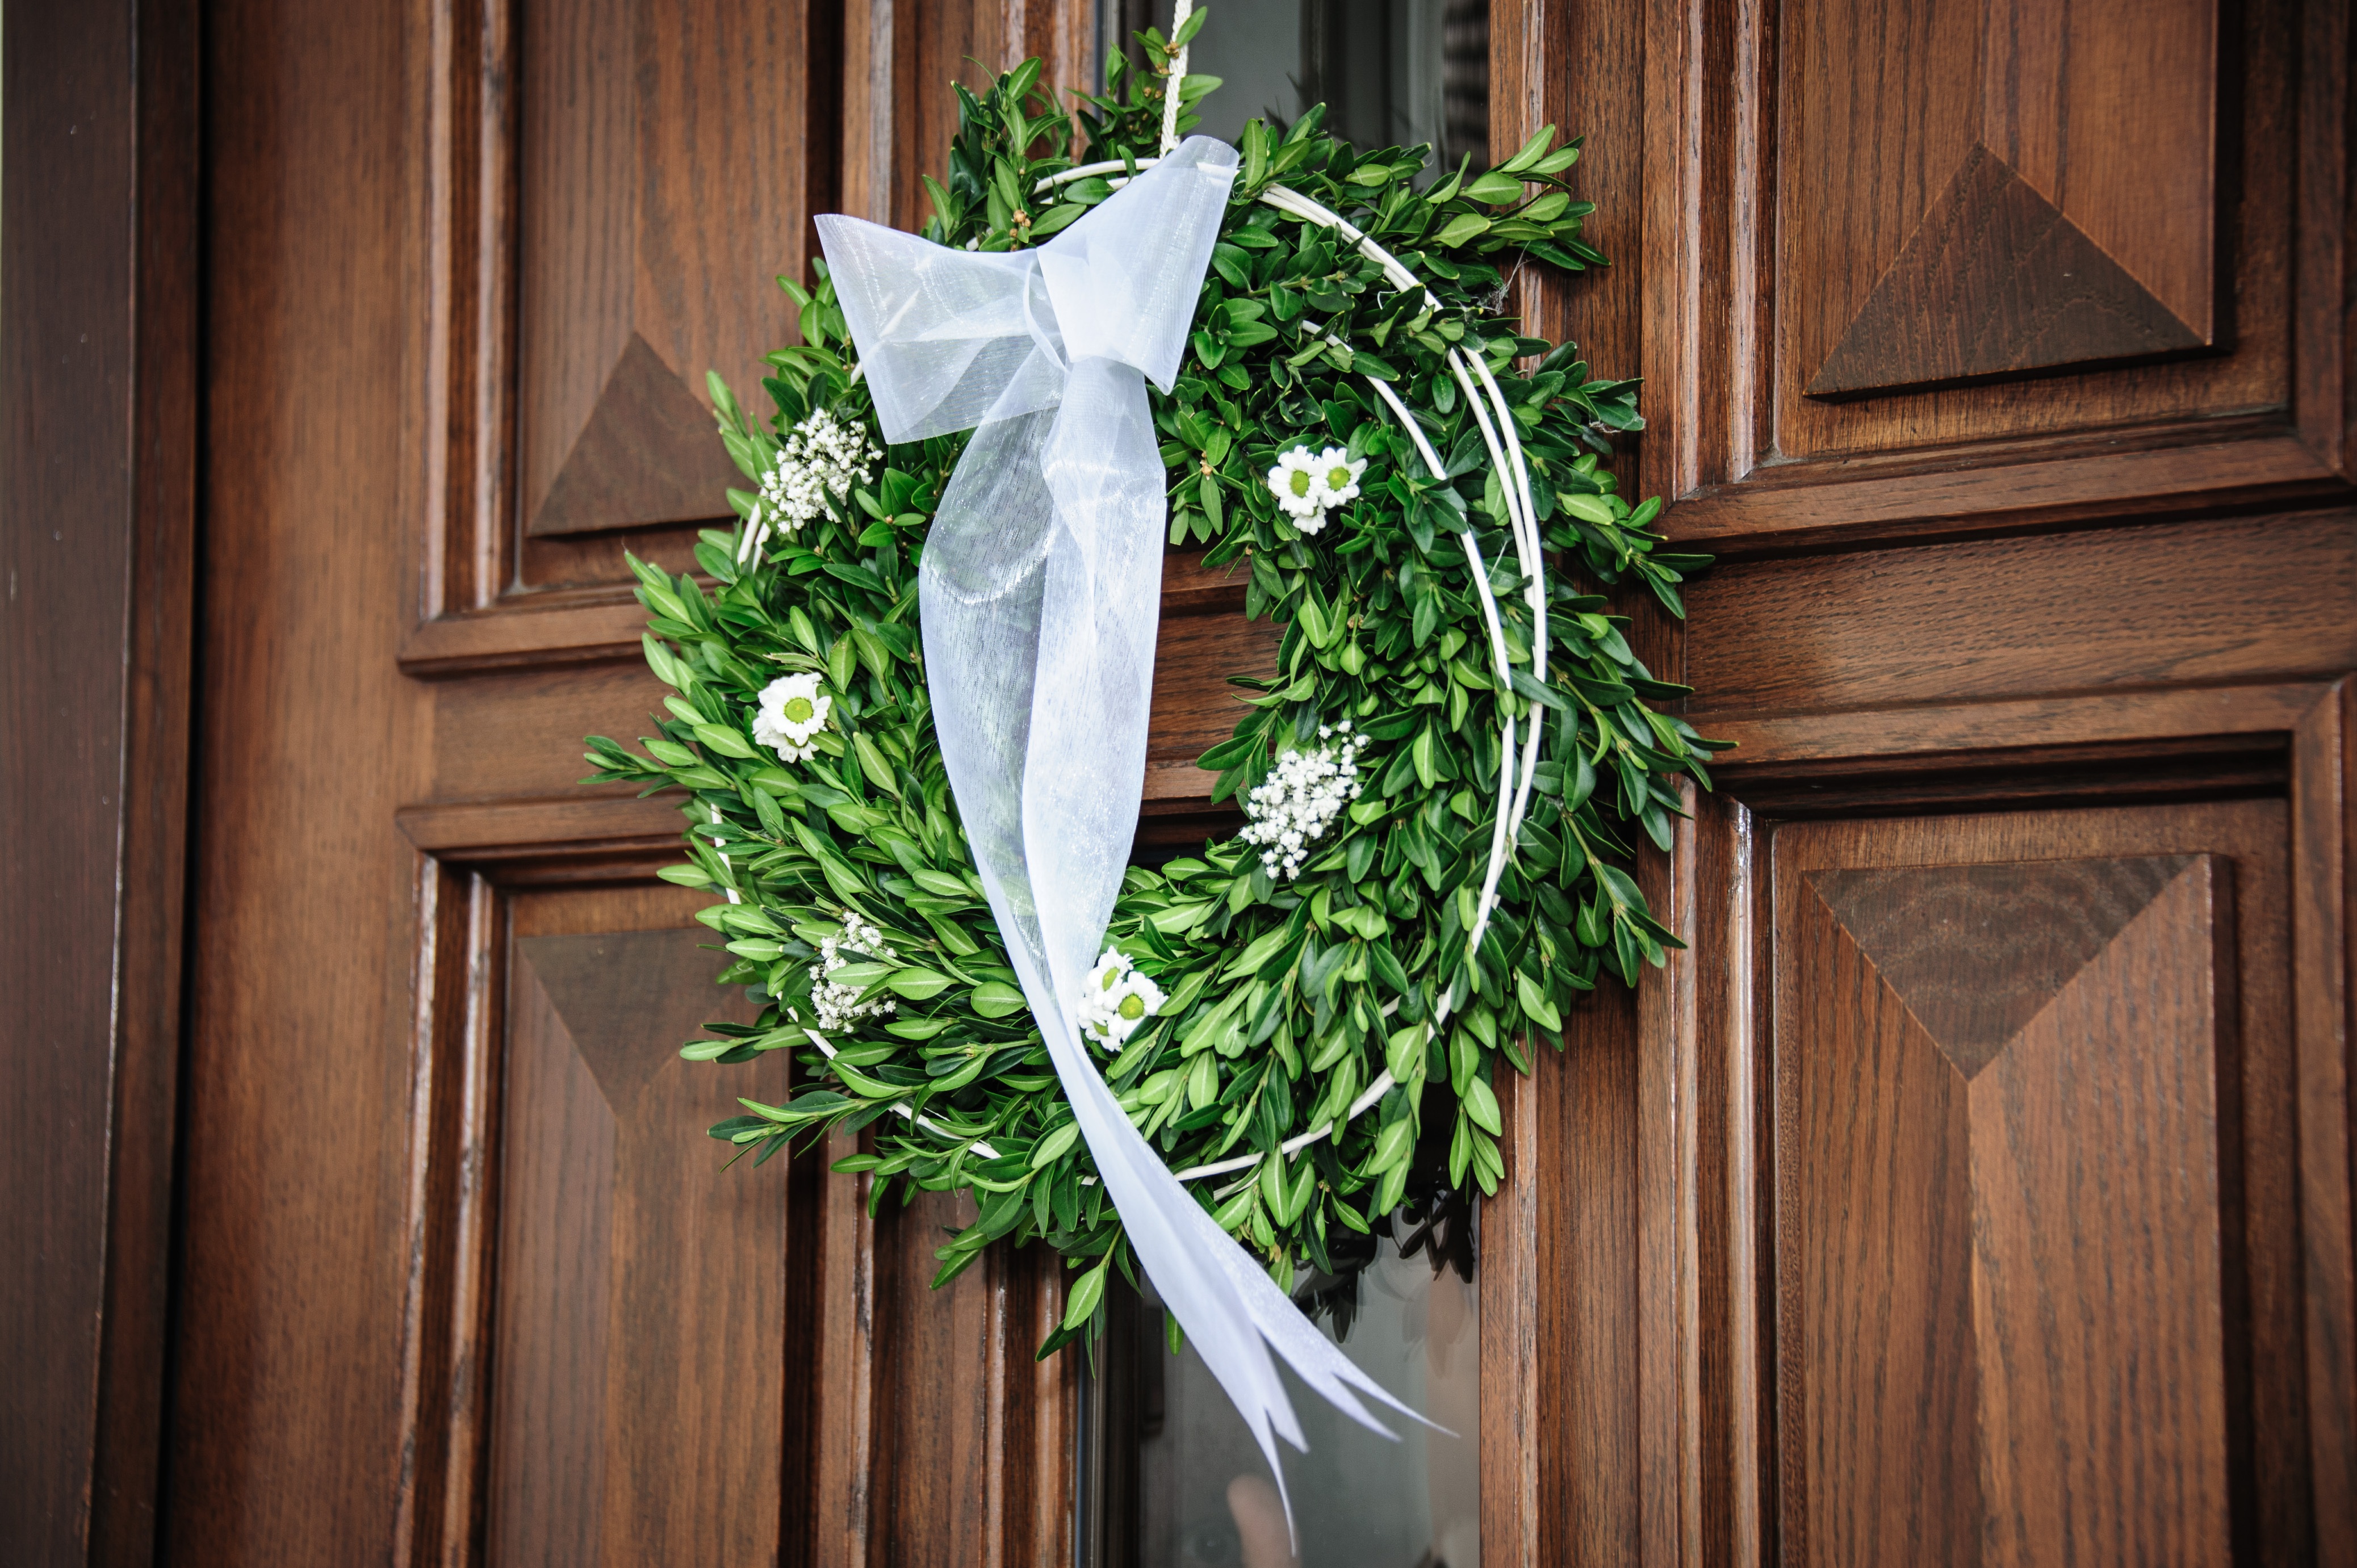
branch, plant, flower, celebration, green, wedding, marriage, twig, wreath, christmas decoration, loop, house entrance, floristry, marry, flower bouquet, floral design, flower arranging, wedding wreath